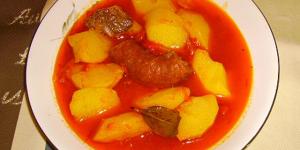
patatas a la riojana facil